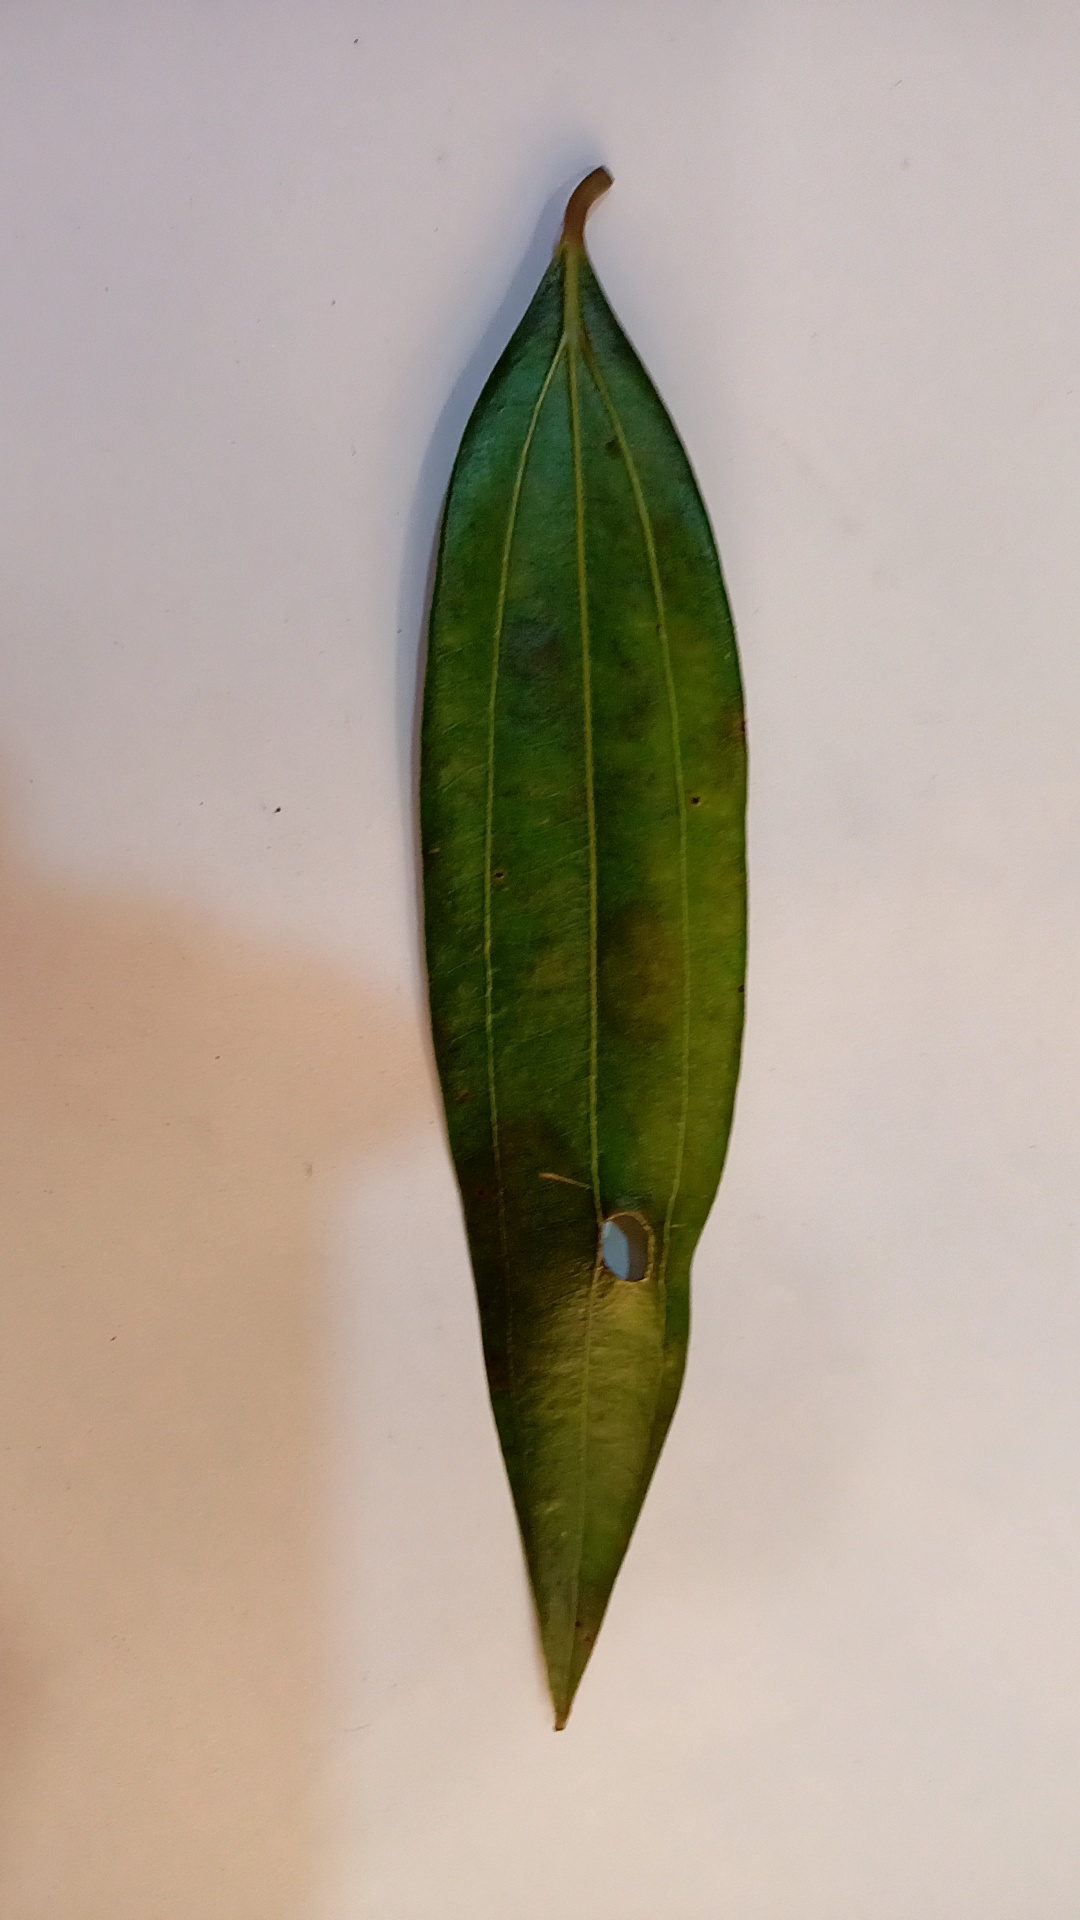
Label: Disease